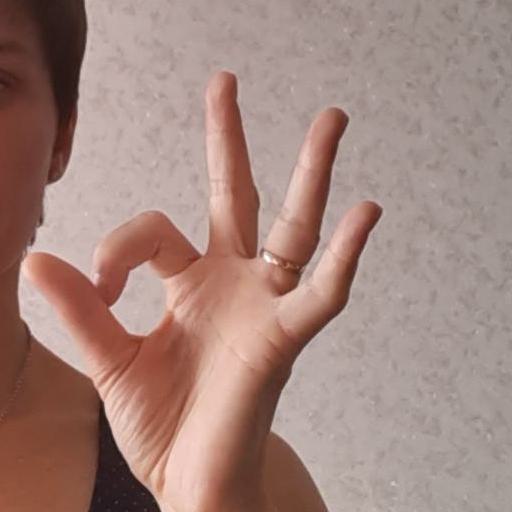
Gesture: ok